Postage stamps and postal history of Portuguese India

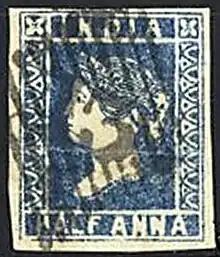
A stamp of the British East India Company, cancelled with the Damaun postmark in Portuguese India

Regular mail is known to have been exchanged with Lisbon from 1825 on. Portuguese Indian postmarks are known from 1854, when a post office opened in Goa and an extraterritorial British East India Company post office opened in Damaun. A Portuguese Indian post office opened at Diu, also, in 1880.